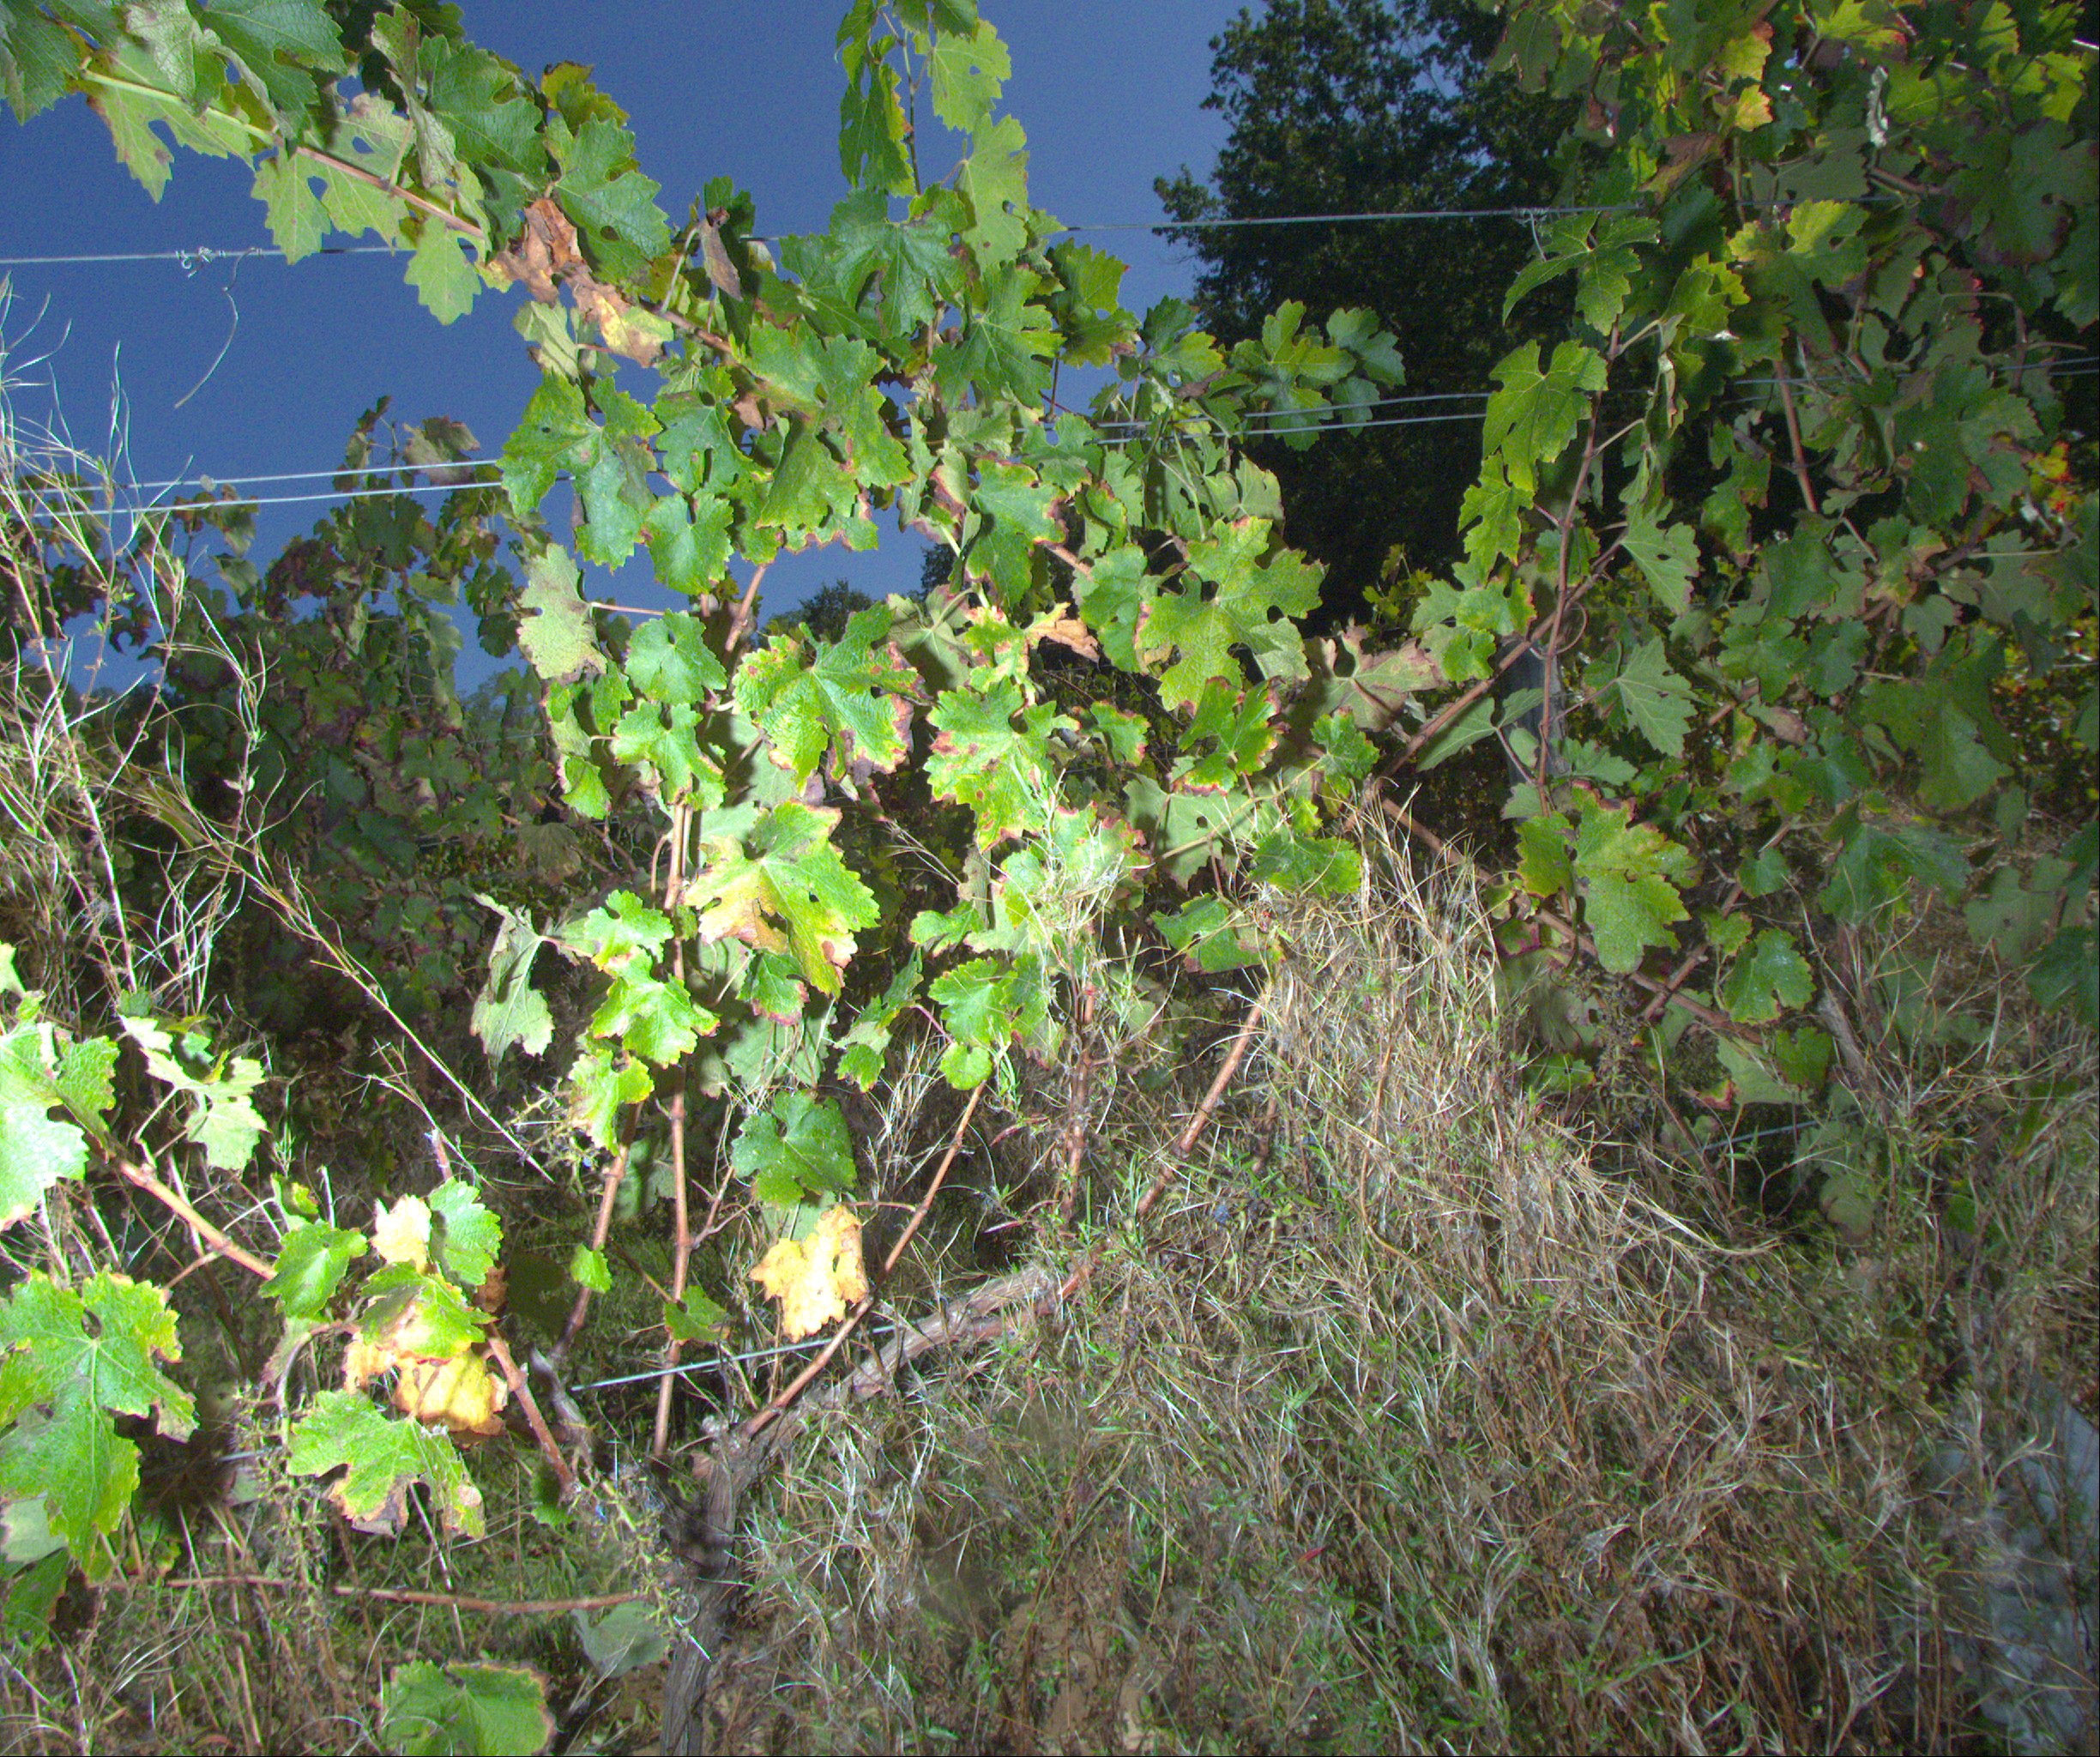
Grape variety: cabernet-sauvignon
Disease: confounding disease (conf)